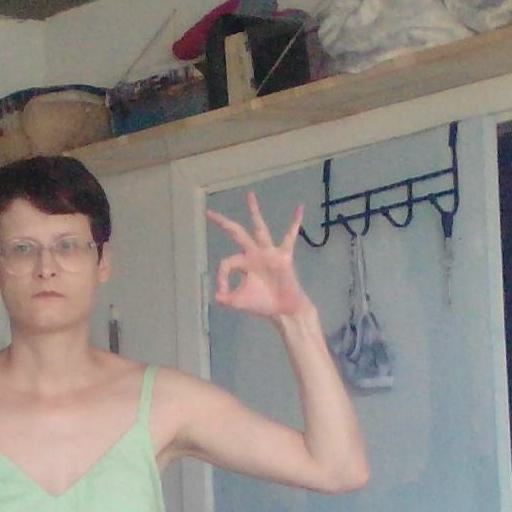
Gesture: ok